Alexander of Battenberg

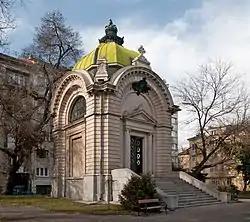
Battenberg family Mausoleum in Sofia, Bulgaria (2011)

Alexander then retired into private life. A few years later he married Johanna Loisinger, an actress, and assumed the style of Count von Hartenau (6 February 1889). They had a son "Assen", Count von Hartenau (1890-1965) and a daughter Countess Marie Therese Vera "Tsvetana" von Hartenau (1893-1935). The last years of his life he spent principally at Graz, where he held a local command in the Austrian army, and where he died of a ruptured appendix on 17 November 1893. His remains, brought to Sofia, received a public funeral there, and were buried in a mausoleum erected to his memory.